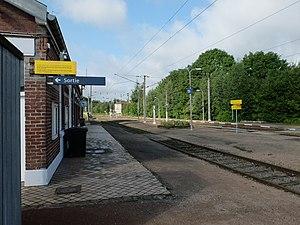
Vue de la gare de Trith-Saint-Léger.
La gare de Trith-Saint-Léger est une gare ferroviaire française de la ligne de Lourches à Valenciennes, située sur le territoire de la commune de Trith-Saint-Léger dans le département du Nord, en région Hauts-de-France.